Chandos Jubilate

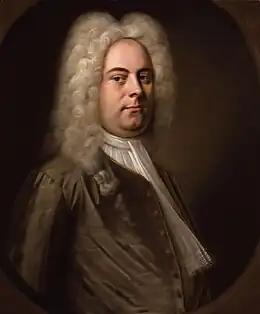
George Frideric Handel

Chandos Jubilate, HWV246, is a common name for a choral composition by George Frideric Handel. It was published as the first of the Chandos Anthems, and is known also as "Chandos Anthem" No. 1 and as Jubilate in D Major. A setting of Psalm 100, "O, be joyful in the Lord", it is the first in a series of church anthems that Handel composed between 1717 and 1718, when he was composer in residence to James Brydges, later 1st Duke of Chandos. The anthem was probably first performed at St. Lawrence's church, Whitchurch, near Brydges' country house. The work is written for a small ensemble of instrumentalists, solo singers and choir, and is approximately twenty minutes in length.